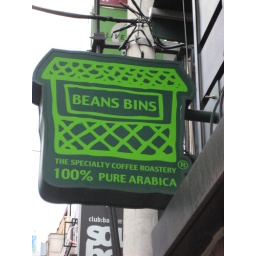
A Beans Bins cafe sign in Seoul Korea. Not a circular logo, but it does use the Starbucks green